Bartosz Gelner

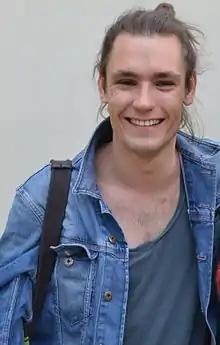
Gelner in 2015

Bartosz Gelner (born 25 April 1988) is a Polish actor. He is known for his roles in the films "Suicide Room" (2011) and "Floating Skyscrapers" (2013), as well as the television series "Ultraviolet" (2017–2019) and "Sexify" (2021–23).